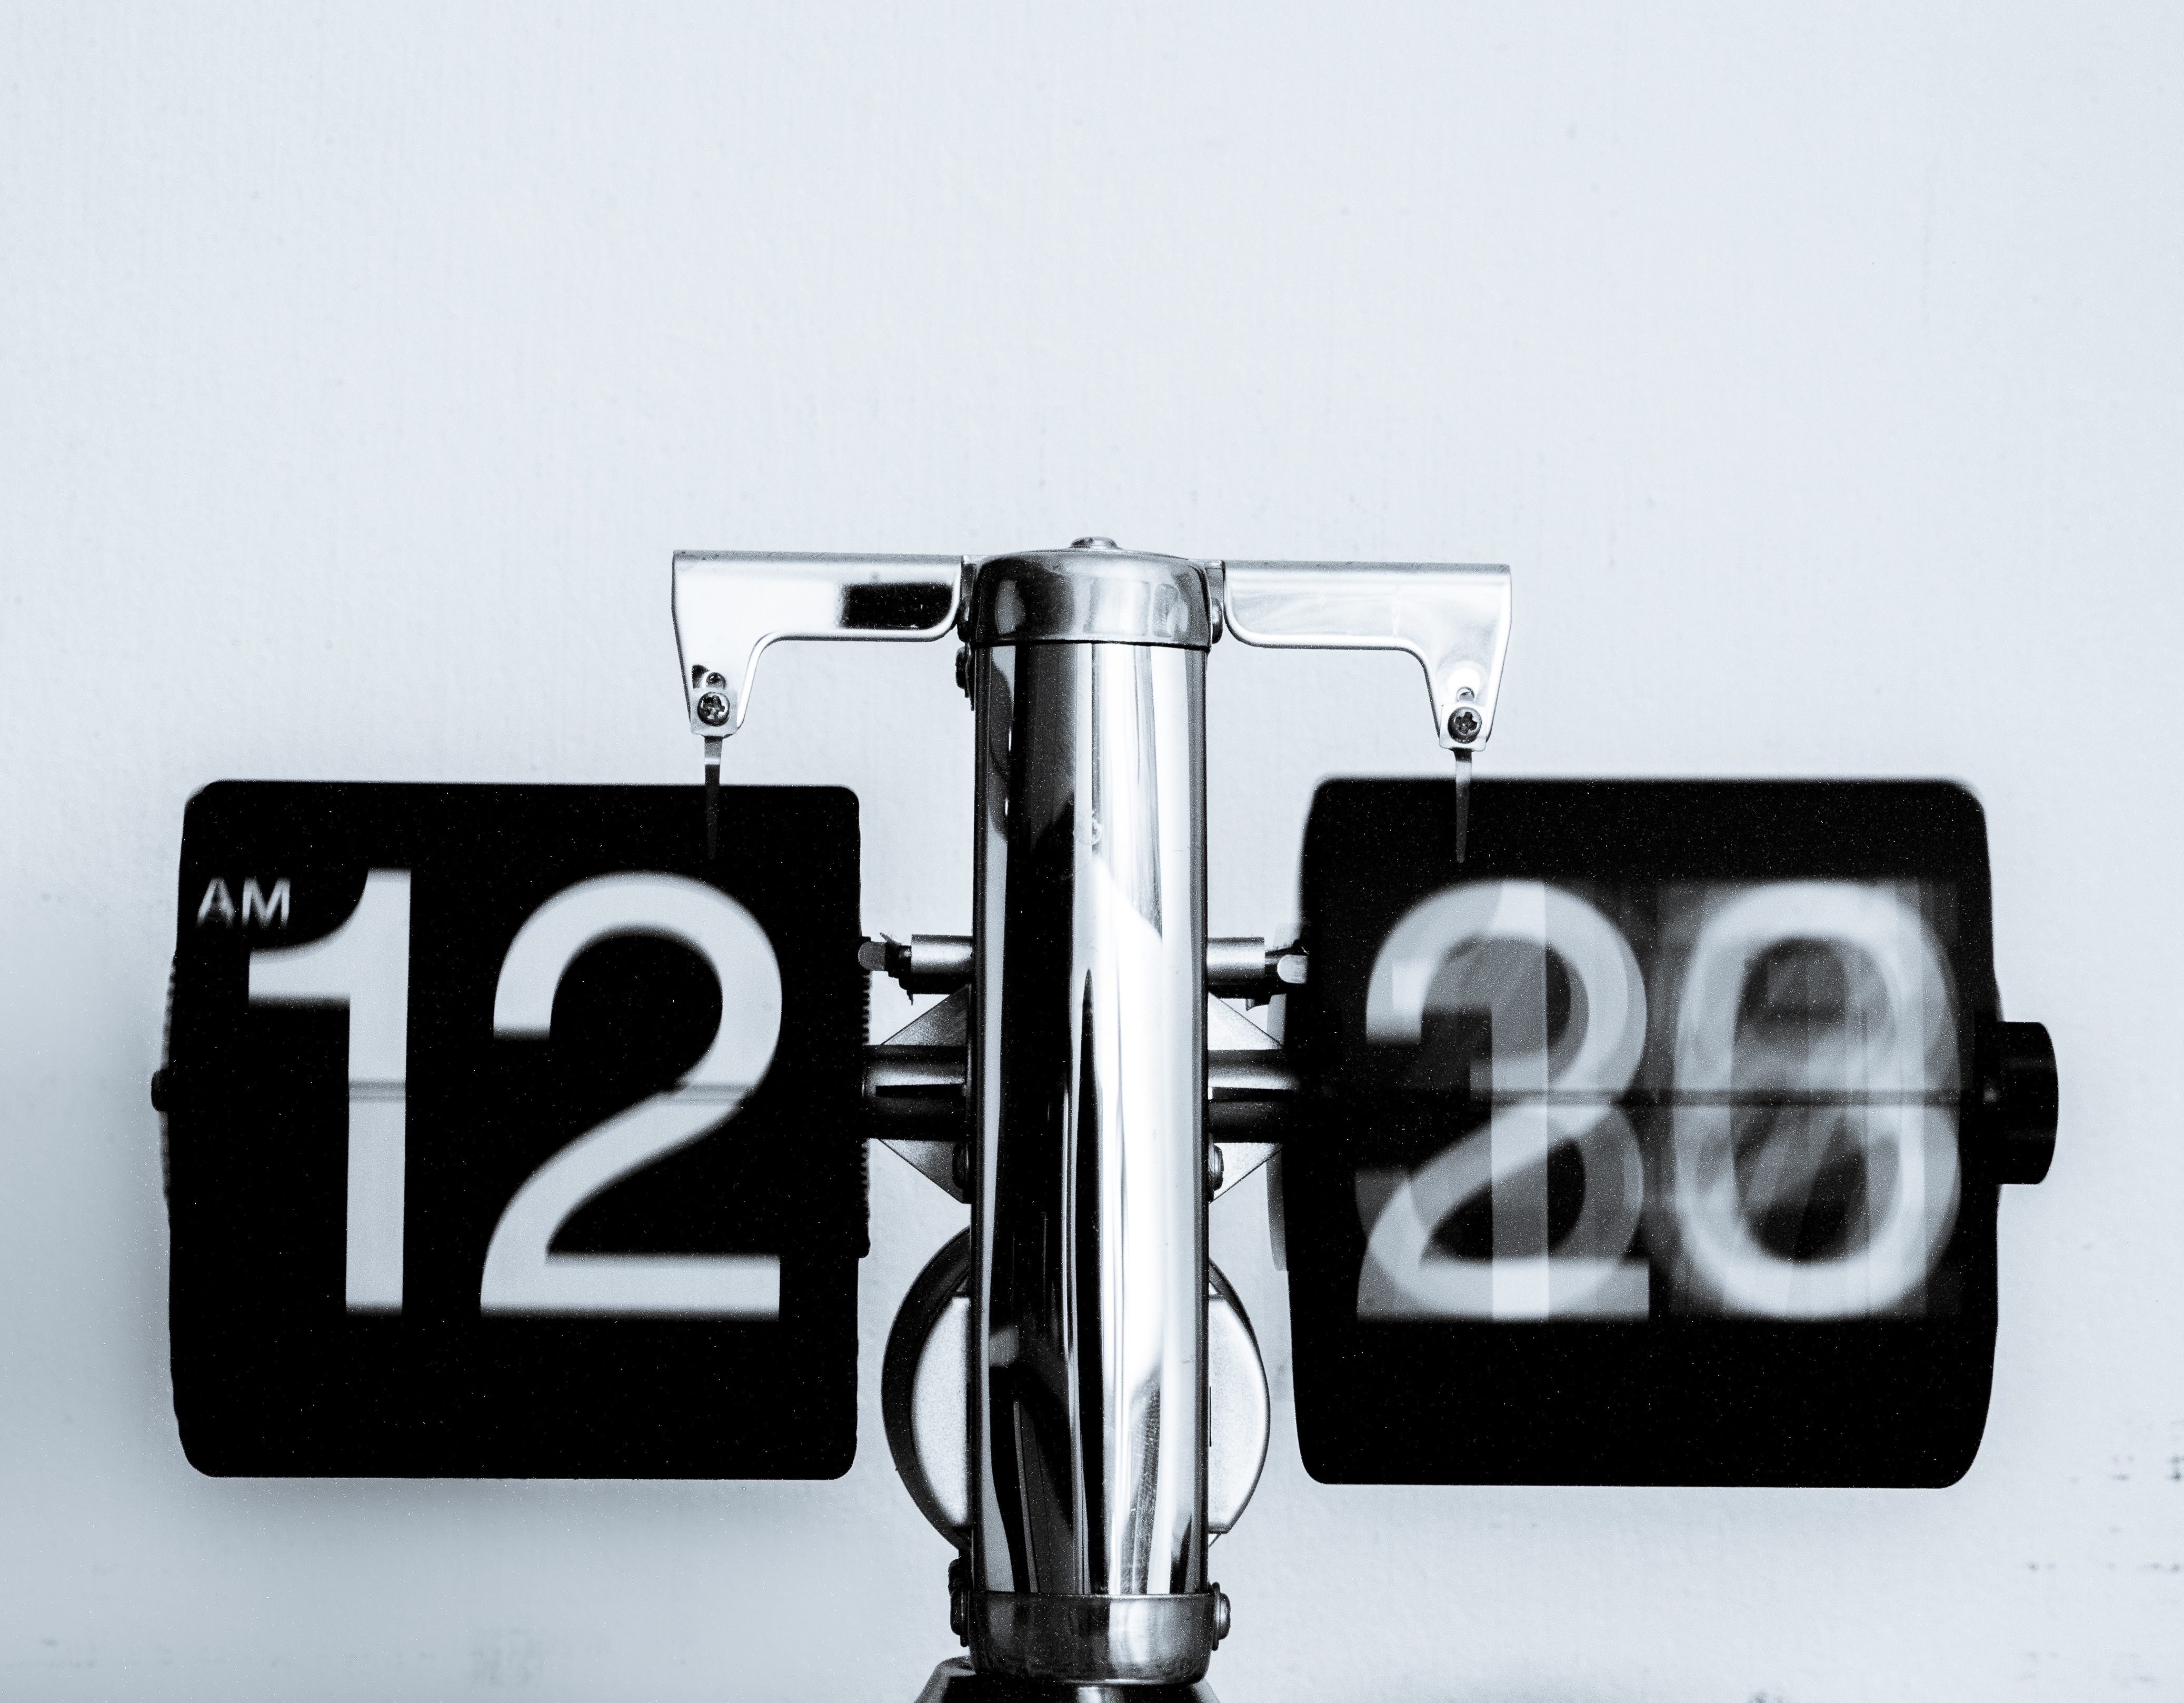
clock, time, hour, busy, motion, symbol, business, movement, minute, brand, font, hurry, rush, stress, appointment, time management, time change, time travel, automotive exterior